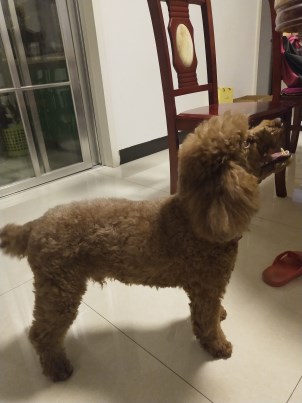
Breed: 2925-n000114-toy_poodle